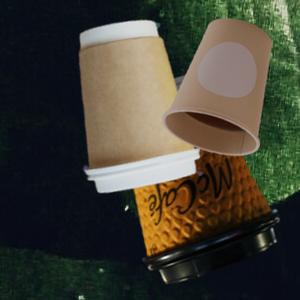
Label: cups